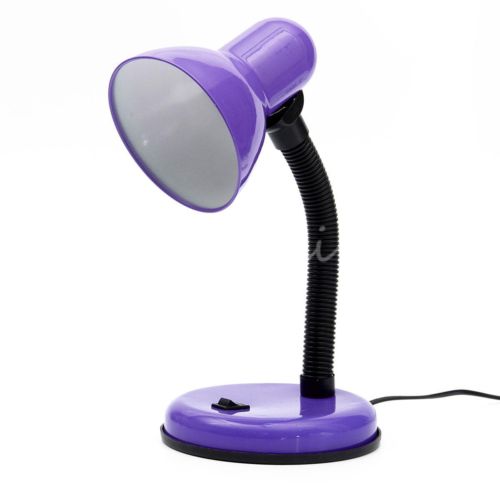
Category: lamp